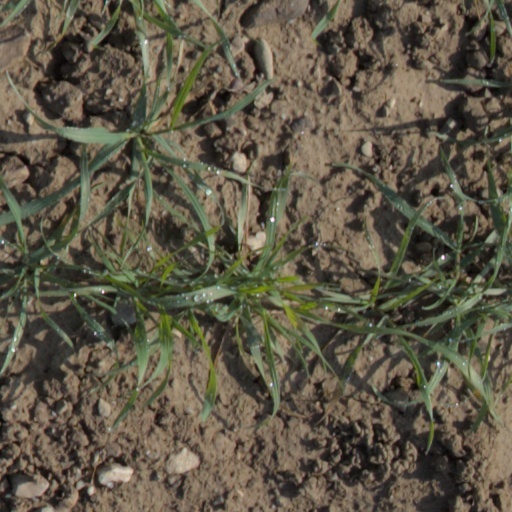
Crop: wheat